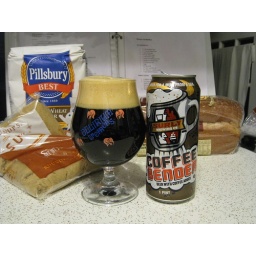
Surly Coffee Bender now in cans! Pouring it into a glass video link